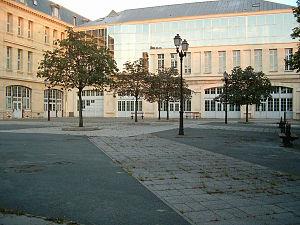
Le lycée Michelet, ou cité scolaire Michelet, est un établissement situé à Vanves dans les Hauts-de-Seine, réunissant collège, lycée d'enseignement général et classes préparatoires aux grandes écoles dans des bâtiments classés monuments historiques et entourés d'un parc de 17 hectares.